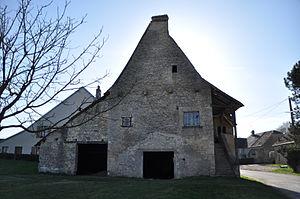
Maison de vigneron, (Inscrit, 1986) This building is indexed in the Base Mérimée, a database of architectural heritage maintained by the French Ministry of Culture,
Cet article recense les monuments historiques de la Haute-Saône, en France, pour la partie sud-ouest du département.
La maison de vigneron de Chevigney est un édifice, inscrit aux monuments historiques, situé à Chevigney, en France.
Une maisonnette de vigne est un petit bâtiment en dur édifié dans une parcelle cultivée en vigne pour servir d'habitation temporaire ou saisonnière et de remise à outils lors des façons de la vigne et des vendanges. Elle constitue une dépendance lointaine de la ferme ou de la maison villageoise. C'est la variante viticole de la maisonnette des champs.